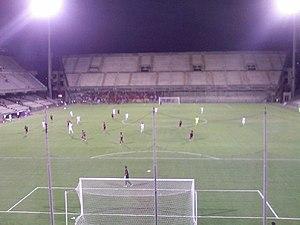
L’U.S. Salernitana 1919 est un club de football italien, fondé en 1919. Il est basé à Salerne, dans la région Campanie et évolue dans le Stade Arigis.